Sasando Building

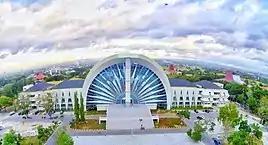
View of Sasando Building

Sasando Building (Indonesian: "Gedung Sasando") is a office building of East Nusa Tenggara governor. The building is located in city of Kupang, in Kota Raja District.